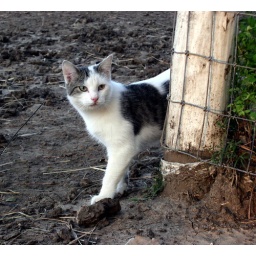
My cat Bell, peaking around a fence post in my horse pasture.